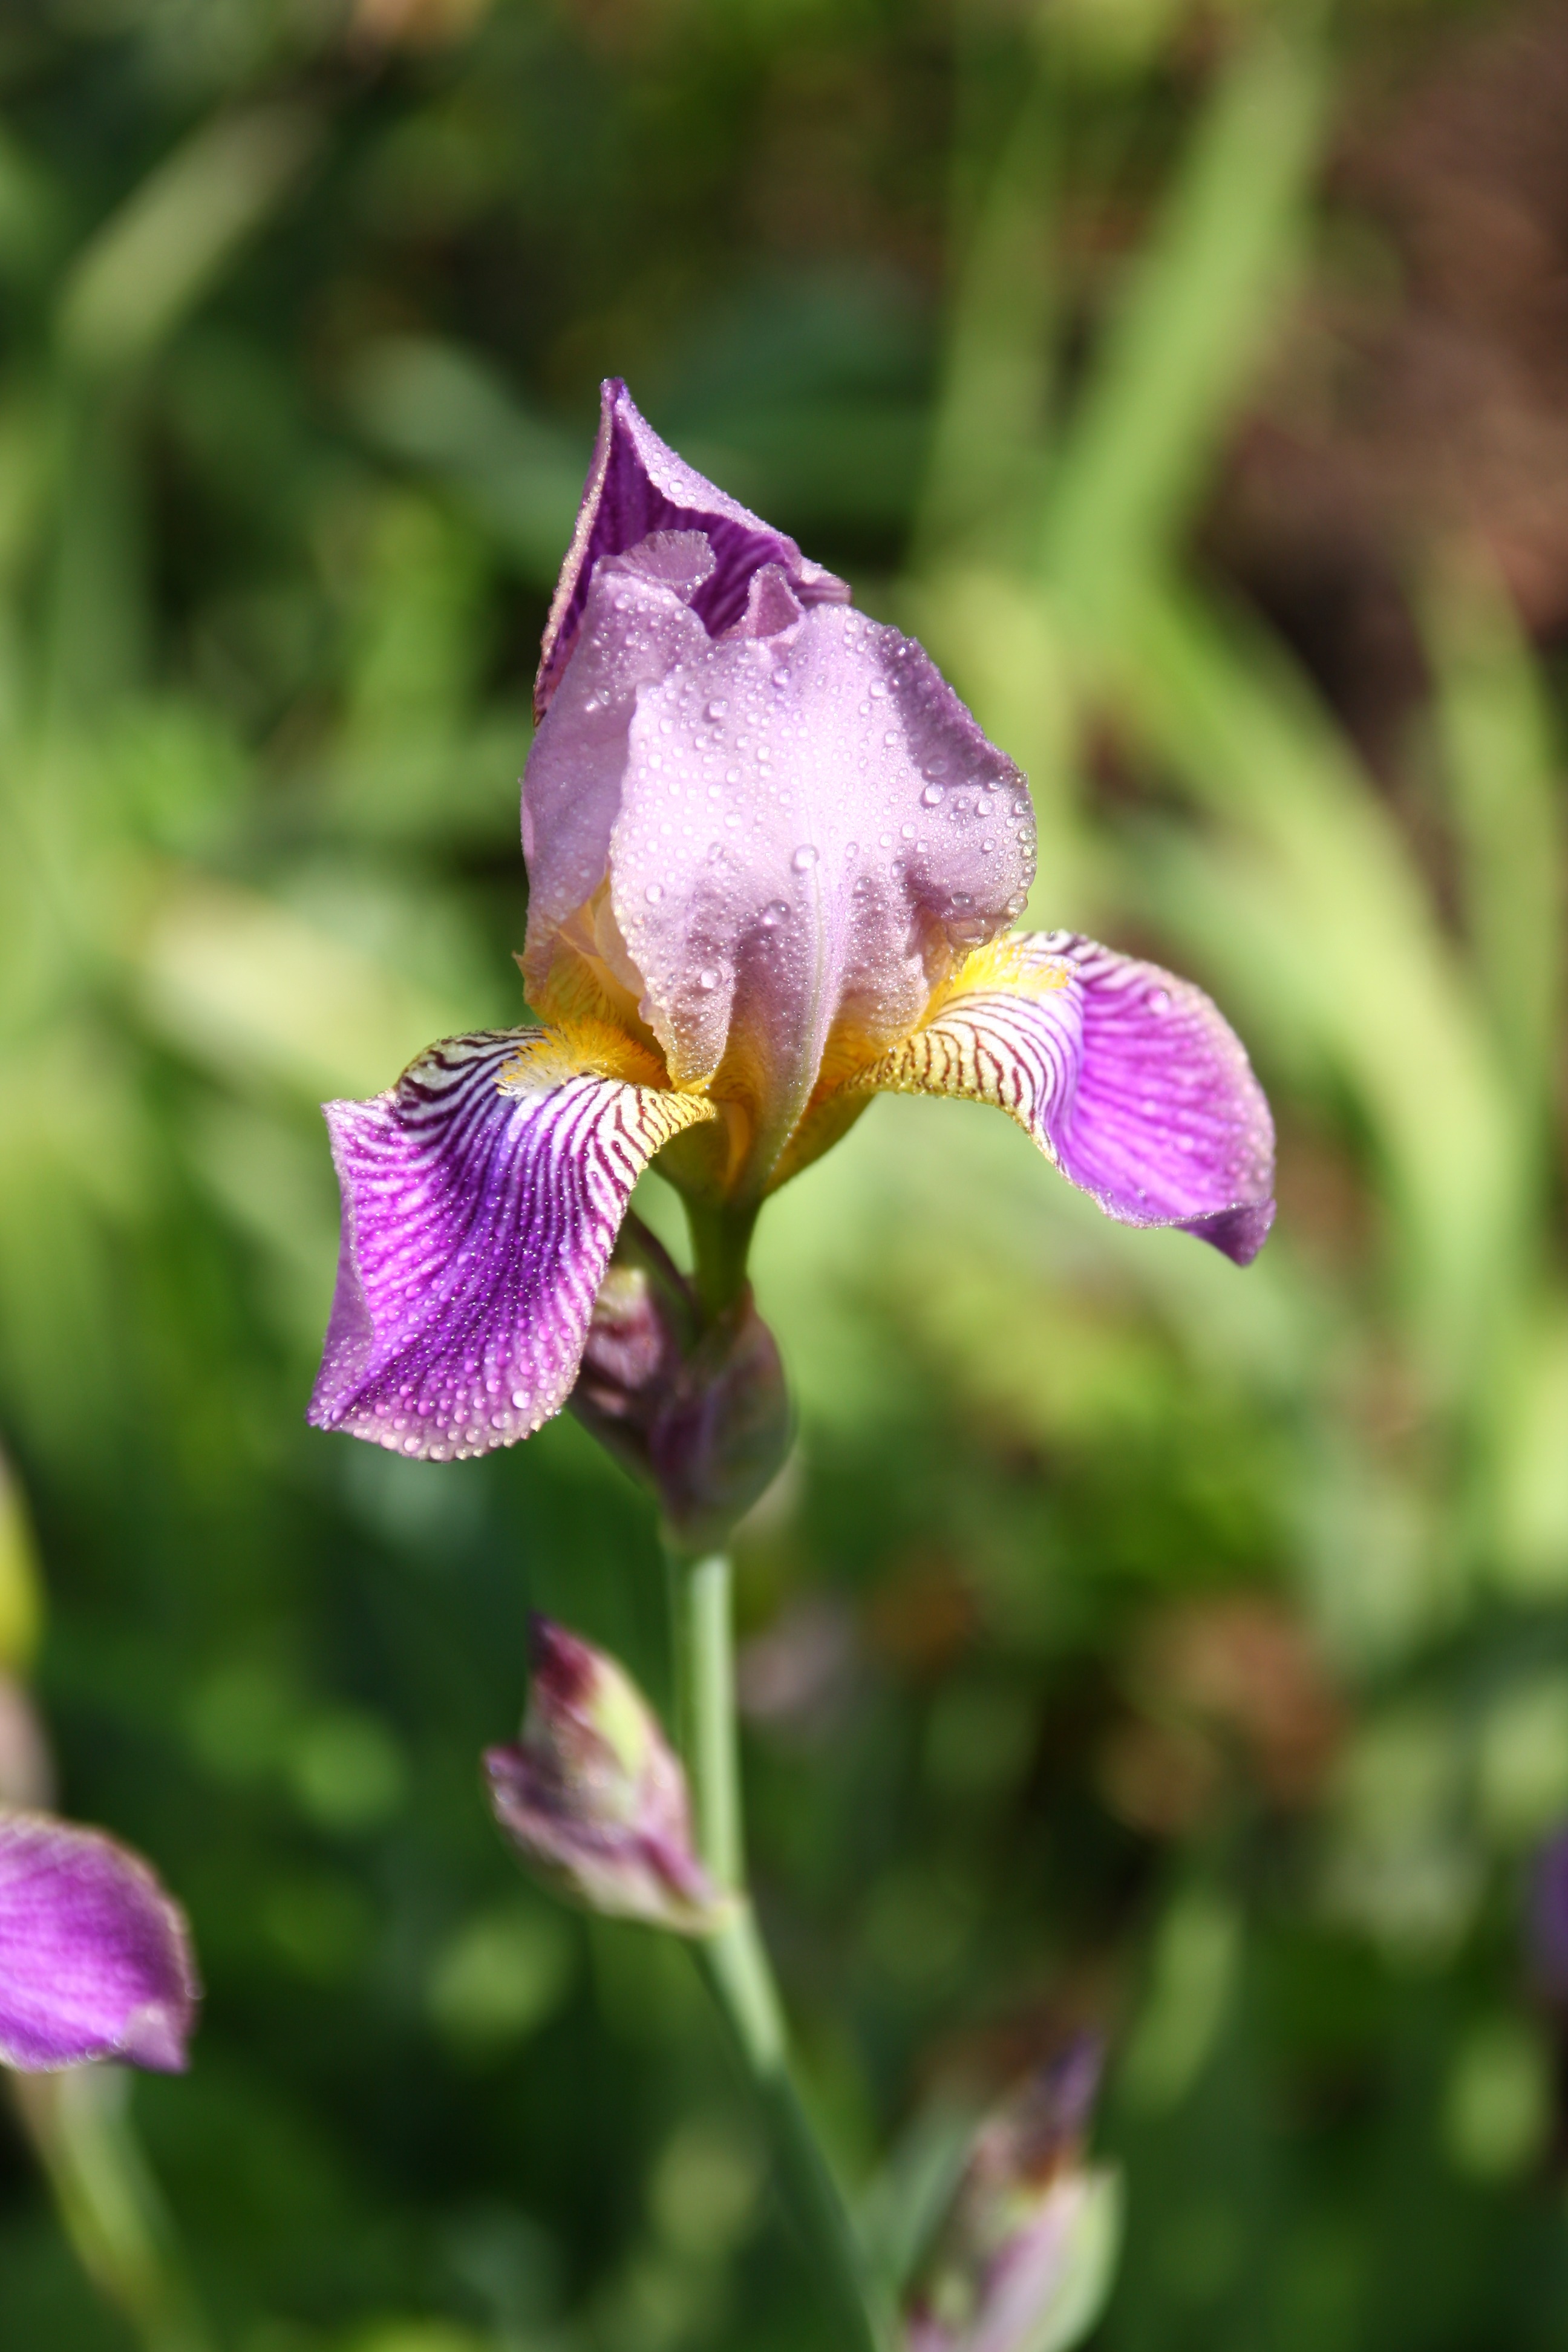
nature, blossom, plant, meadow, flower, purple, bloom, summer, color, macro, botany, blue, colorful, close, flora, wild flower, wildflower, flowers, pointed flower, iris, eye, violet, macro photography, datailaufnahme, flowering plant, macro photo, iris versicolor, wild garden plant, plant stem, land plant, iris family, everlasting sweet pea